Mary Bristow

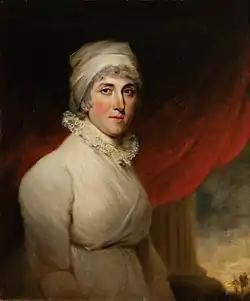
Portrait of Mary Bristow by George Chinnery.

Mary Bristow of Quidenham Hall, Norfolk (??? - 1805) was best known for developing and designing the woodland, known as Miss Bristow’s Wood, from the agricultural land surrounding Castle Fraser she was also known as the close friend of Elyza Fraser (the lady laird of Castle Fraser 1734-1814). Together they spent more than £9,600 (over £500,000 today) between 1797 and 1800, following the fashion set by Elyza’s neighbour, Sir Archibald Grant of Monymusk.